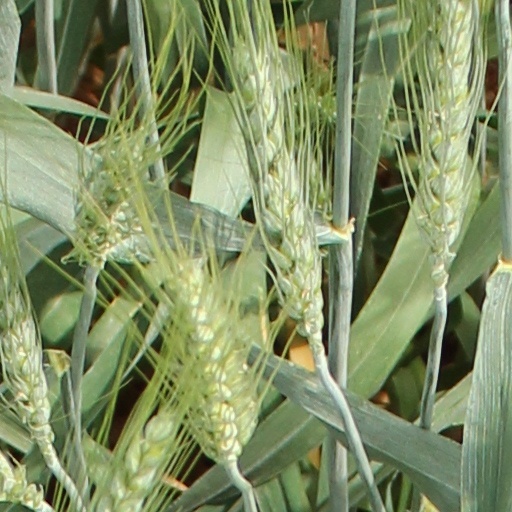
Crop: wheat